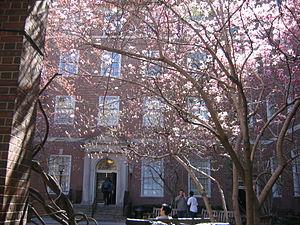
L'université de New York est une université privée américaine située à New York. Son campus principal est situé dans le quartier de Greenwich Village dans l'arrondissement de Manhattan. Fondée en 1831 par l’homme politique américain Albert Gallatin et un groupe de New-Yorkais, elle est devenue la plus grande université privée à but non lucratif du pays, avec un nombre total d’étudiants supérieur à 40 000. Elle regroupe quinze établissements répartis sur six campus à travers Manhattan.
Une étude de l'université de Shanghai établissant le classement des 500 meilleures universités du monde en 2004, d'après le nombre de prix Nobel obtenus et la quantité d'articles publiés dans les revues académiques, place 17 universités américaines dans les 20 premières, Harvard figurant en première position.